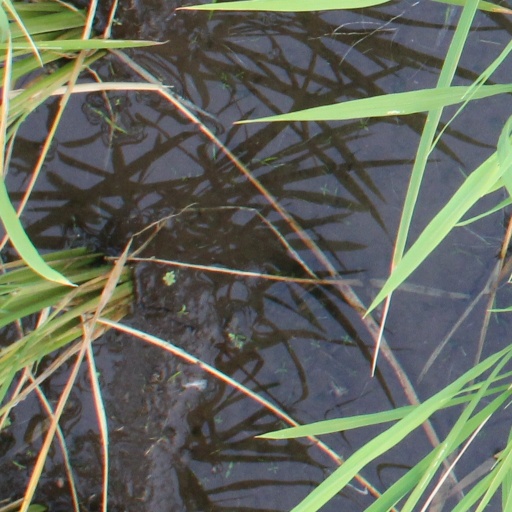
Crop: rice